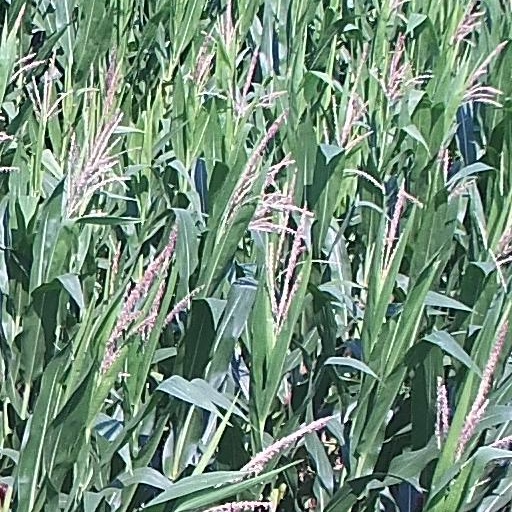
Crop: maize; corn